Zhou Enlai

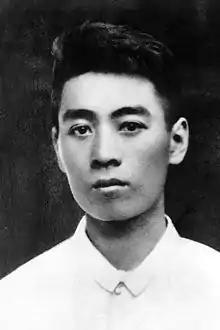
A young Zhou Enlai (1919)

Zhou returned to Tianjin sometime in the spring of 1919. Historians disagree over his participation in the May Fourth Movement (May to June 1919). Zhou's "official" Chinese biography states that he was a leader of the Tianjin student protests in the May Fourth movement, but many modern scholars believe that it is highly unlikely that Zhou participated at all, based on the total lack of direct evidence among the surviving records from the period. In July 1919, however, Zhou became editor of the Tianjin Student Union Bulletin, apparently at the request of his Nankai classmate, Ma Jun, a founder of the Union. During its brief existence from July 1919 to early 1920, the Bulletin was widely read by student groups around the country and suppressed on at least one occasion by the national government as "harmful to public safety and social order."